Timpani

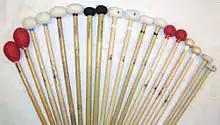
Timpanists use a variety of timpani sticks since each produces a different timbre.

On "chain timpani", the tension rods are connected by a roller chain much like the one found on a bicycle, though some manufacturers have used other materials, including steel cable. In these systems, all the tension screws can then be tightened or loosened by one handle. Though far less common than pedal timpani, chain and cable drums still have practical uses. Occasionally, a timpanist is forced to place a drum behind other items, so he cannot reach it with his foot. Professionals may also use exceptionally large or small chain and cable drums for special low or high notes.